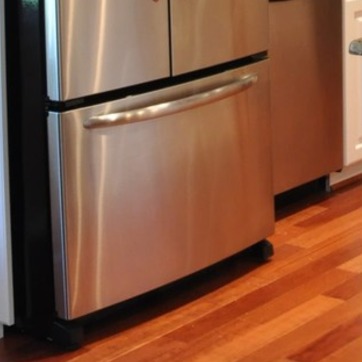
Material: metal